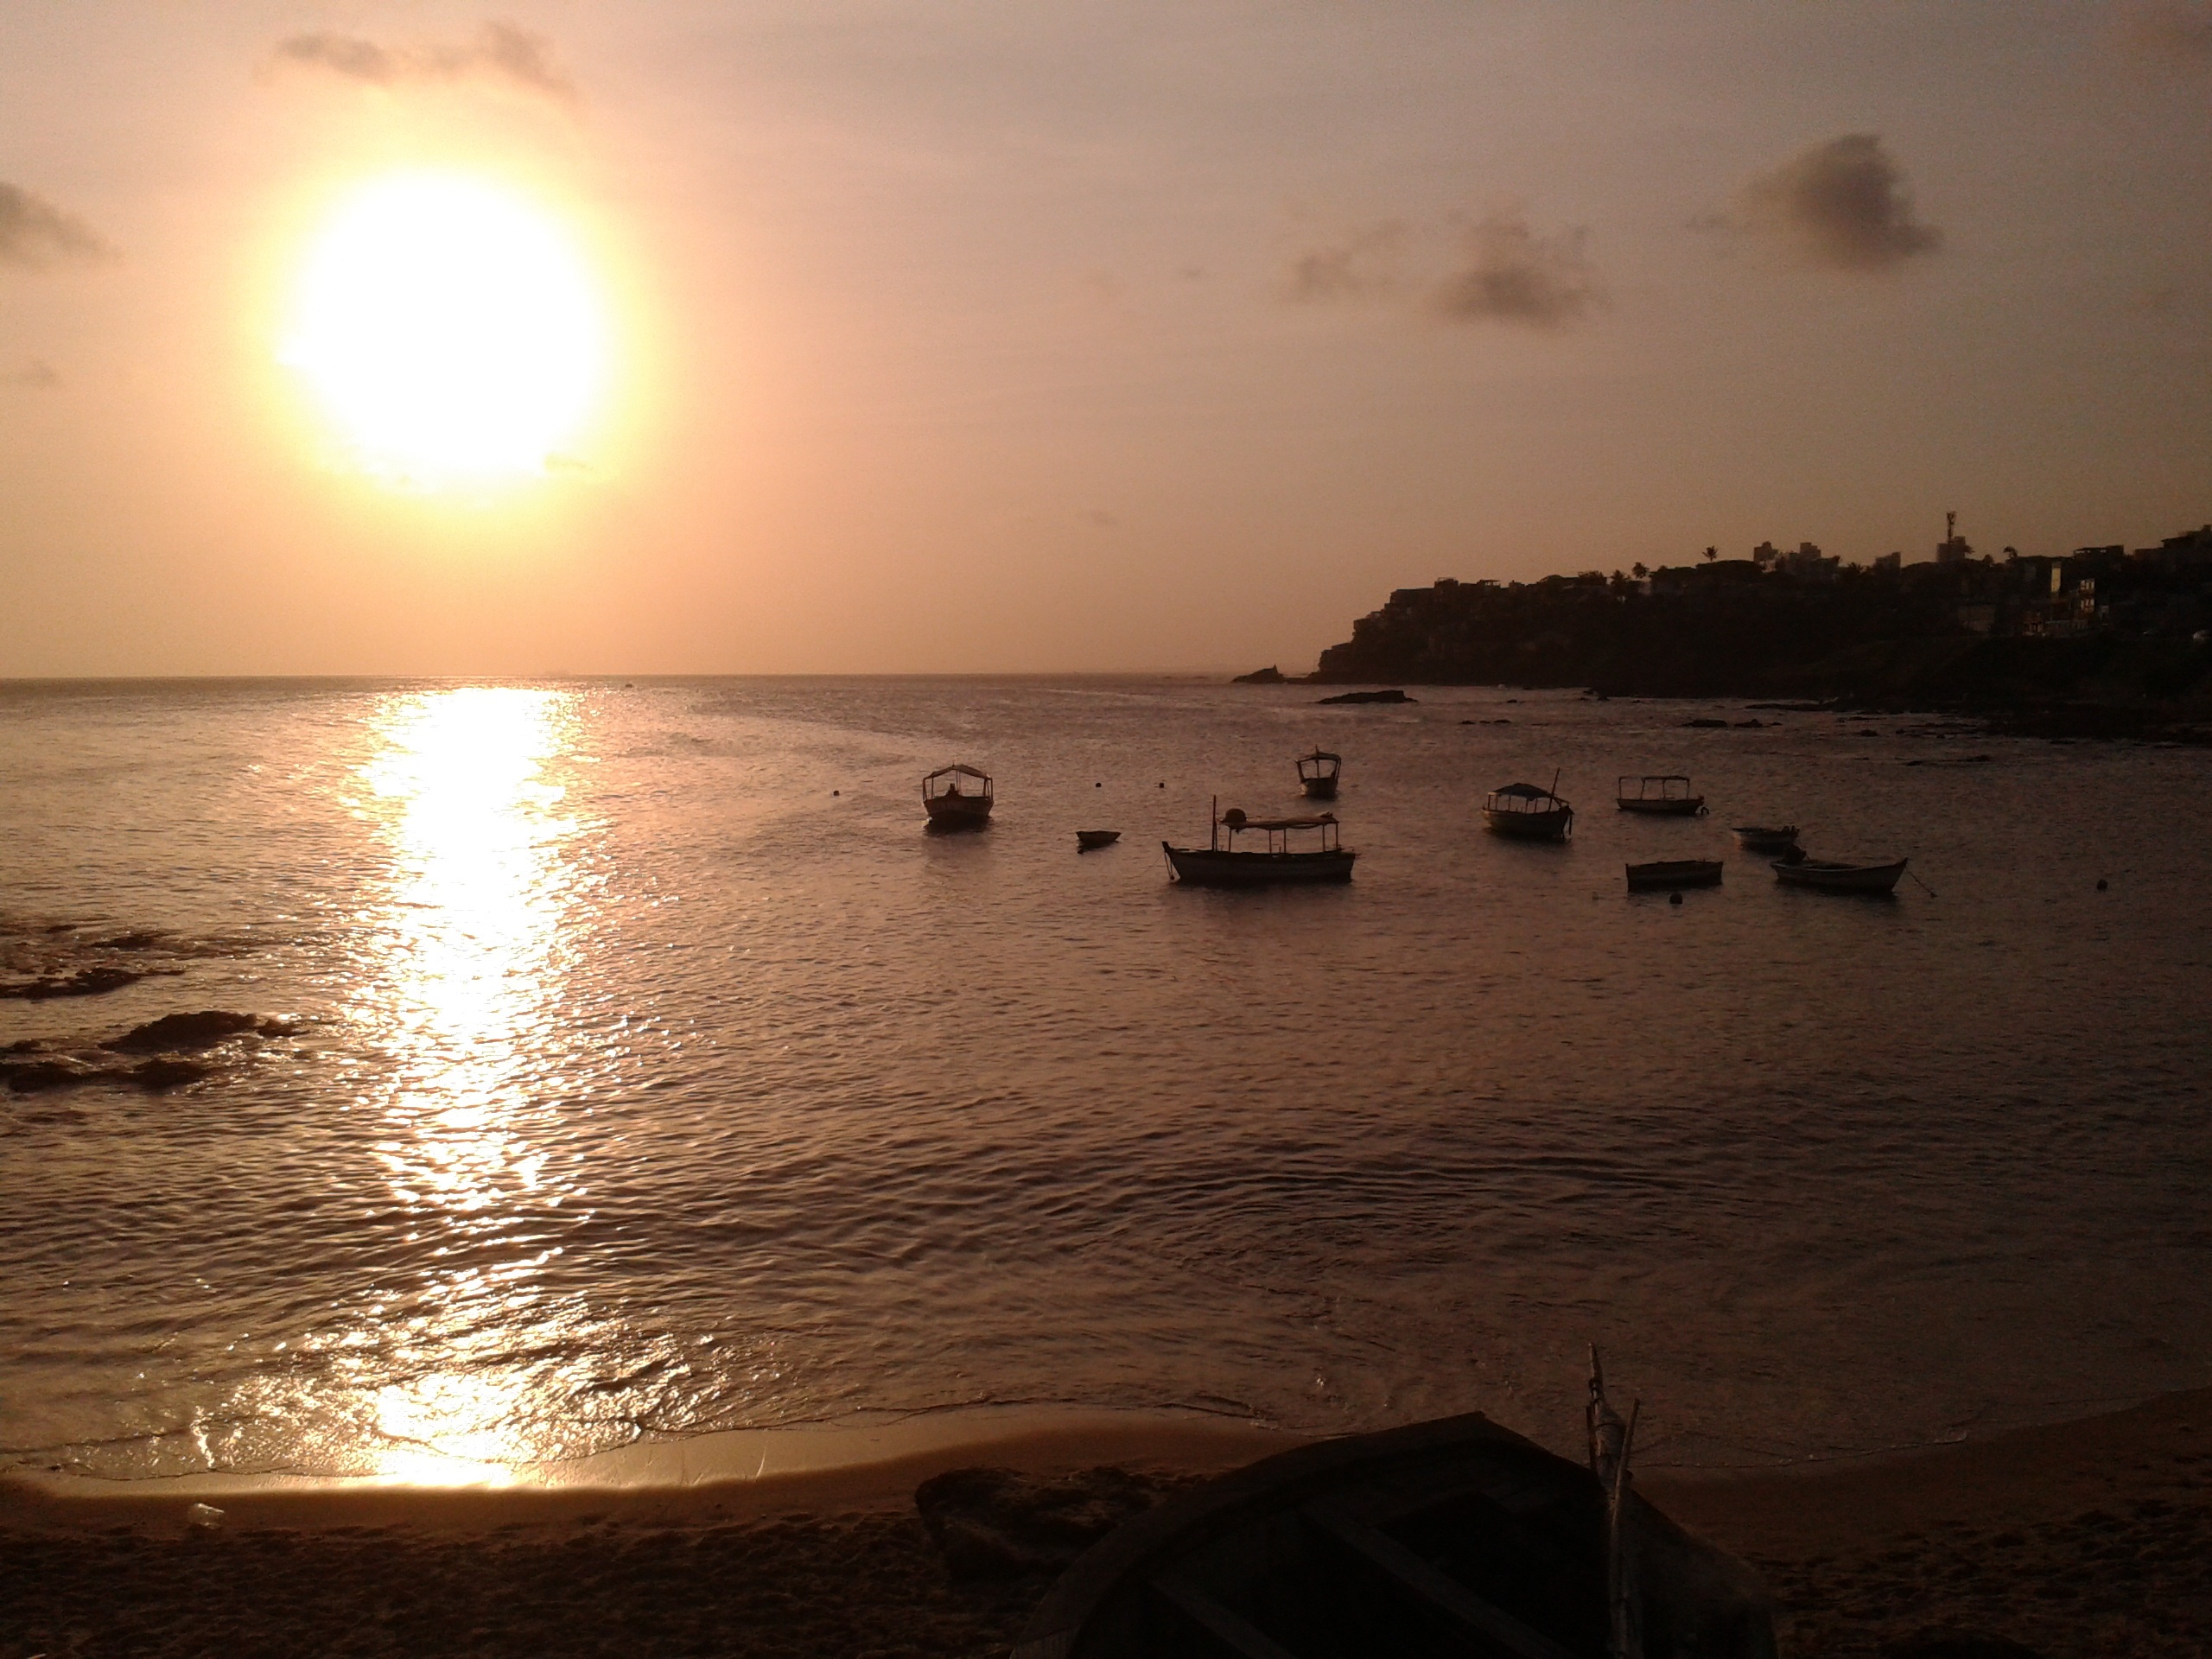
beach, sea, coast, nature, ocean, horizon, sun, sunrise, sunset, sunlight, morning, shore, wave, dawn, dusk, evening, bay, body of water, mar, salvador, afterglow, red river, wind wave